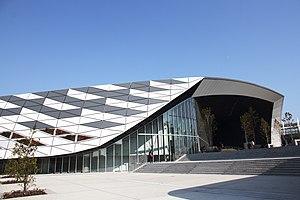
Les épreuves de badminton aux Jeux olympiques d'été de 2020 se déroulent au Musashino Forest Sports Plaza de Chōfu, près de Tokyo au Japon, du 25 juillet au 3 août 2021. Avant le report du à la pandémie de Covid-19, la compétition était programmée du 25 juillet au 3 août 2020. Il s'agit de la 8ᵉ apparition du badminton aux Jeux olympiques.
La Musashino Forest Sports Plaza est une enceinte sportive polyvalente à Tokyo, au Japon, qui sera utilisée lors des Jeux olympiques de 2020.